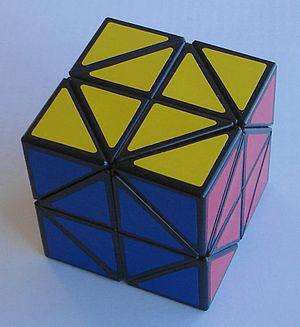
L’Hélicoptère Cube est un Rubik's Cube inventé par Adam G. Cowan en 2005 et 2006 en forme de cube comme un Pocket Cube mais présentant des mouvements supplémentaires par les coins en plus des faces. Le but du jeu est de tourner le cube pour qu'il n'y ait qu'une couleur par face. Il faut au préalable le mélanger.